Landscape-scale conservation

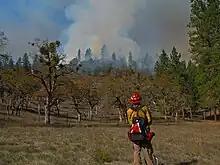
Bureau of Land Management using fire to maintain a landscape in Western Oregon

There are many overlapping terms and definitions, but many terms have similar meanings. A sustainable landscape, for example, meets "the needs of the present without compromising the ability of future generations to meet their own needs."